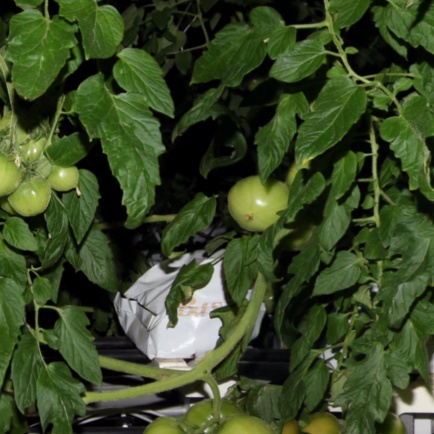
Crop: tomato